SLT 56 Franziska

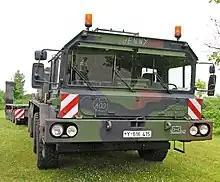
SLT 56

The heavy transporter "Franziska" belongs to the Bundeswehr's 3rd generation of vehicles and extends the ability to carry extra heavy tanks. While the STL56 is externally similar to the SLT 50, it is in fact an independently and completely new developed vehicle. The best way to tell the SLT56 apart from the Elefant is by the tandem lights the SLT56 carries in the front bumper, while the Elefant only has single lights. Technically, they differ in the drive train and the engine. The trailer is also different, as is the configuration of the winches and boxes. Similar to the Elefant, the SLT56 is equipped with two Rotzler winches for pulling tanks or other disabled vehicles onto the trailer. The trailer's platform measures 8.9m by 3.15m, the weight is distributed on 24 wheels, two per short axle, six of those axles per side (the front two are steerable).